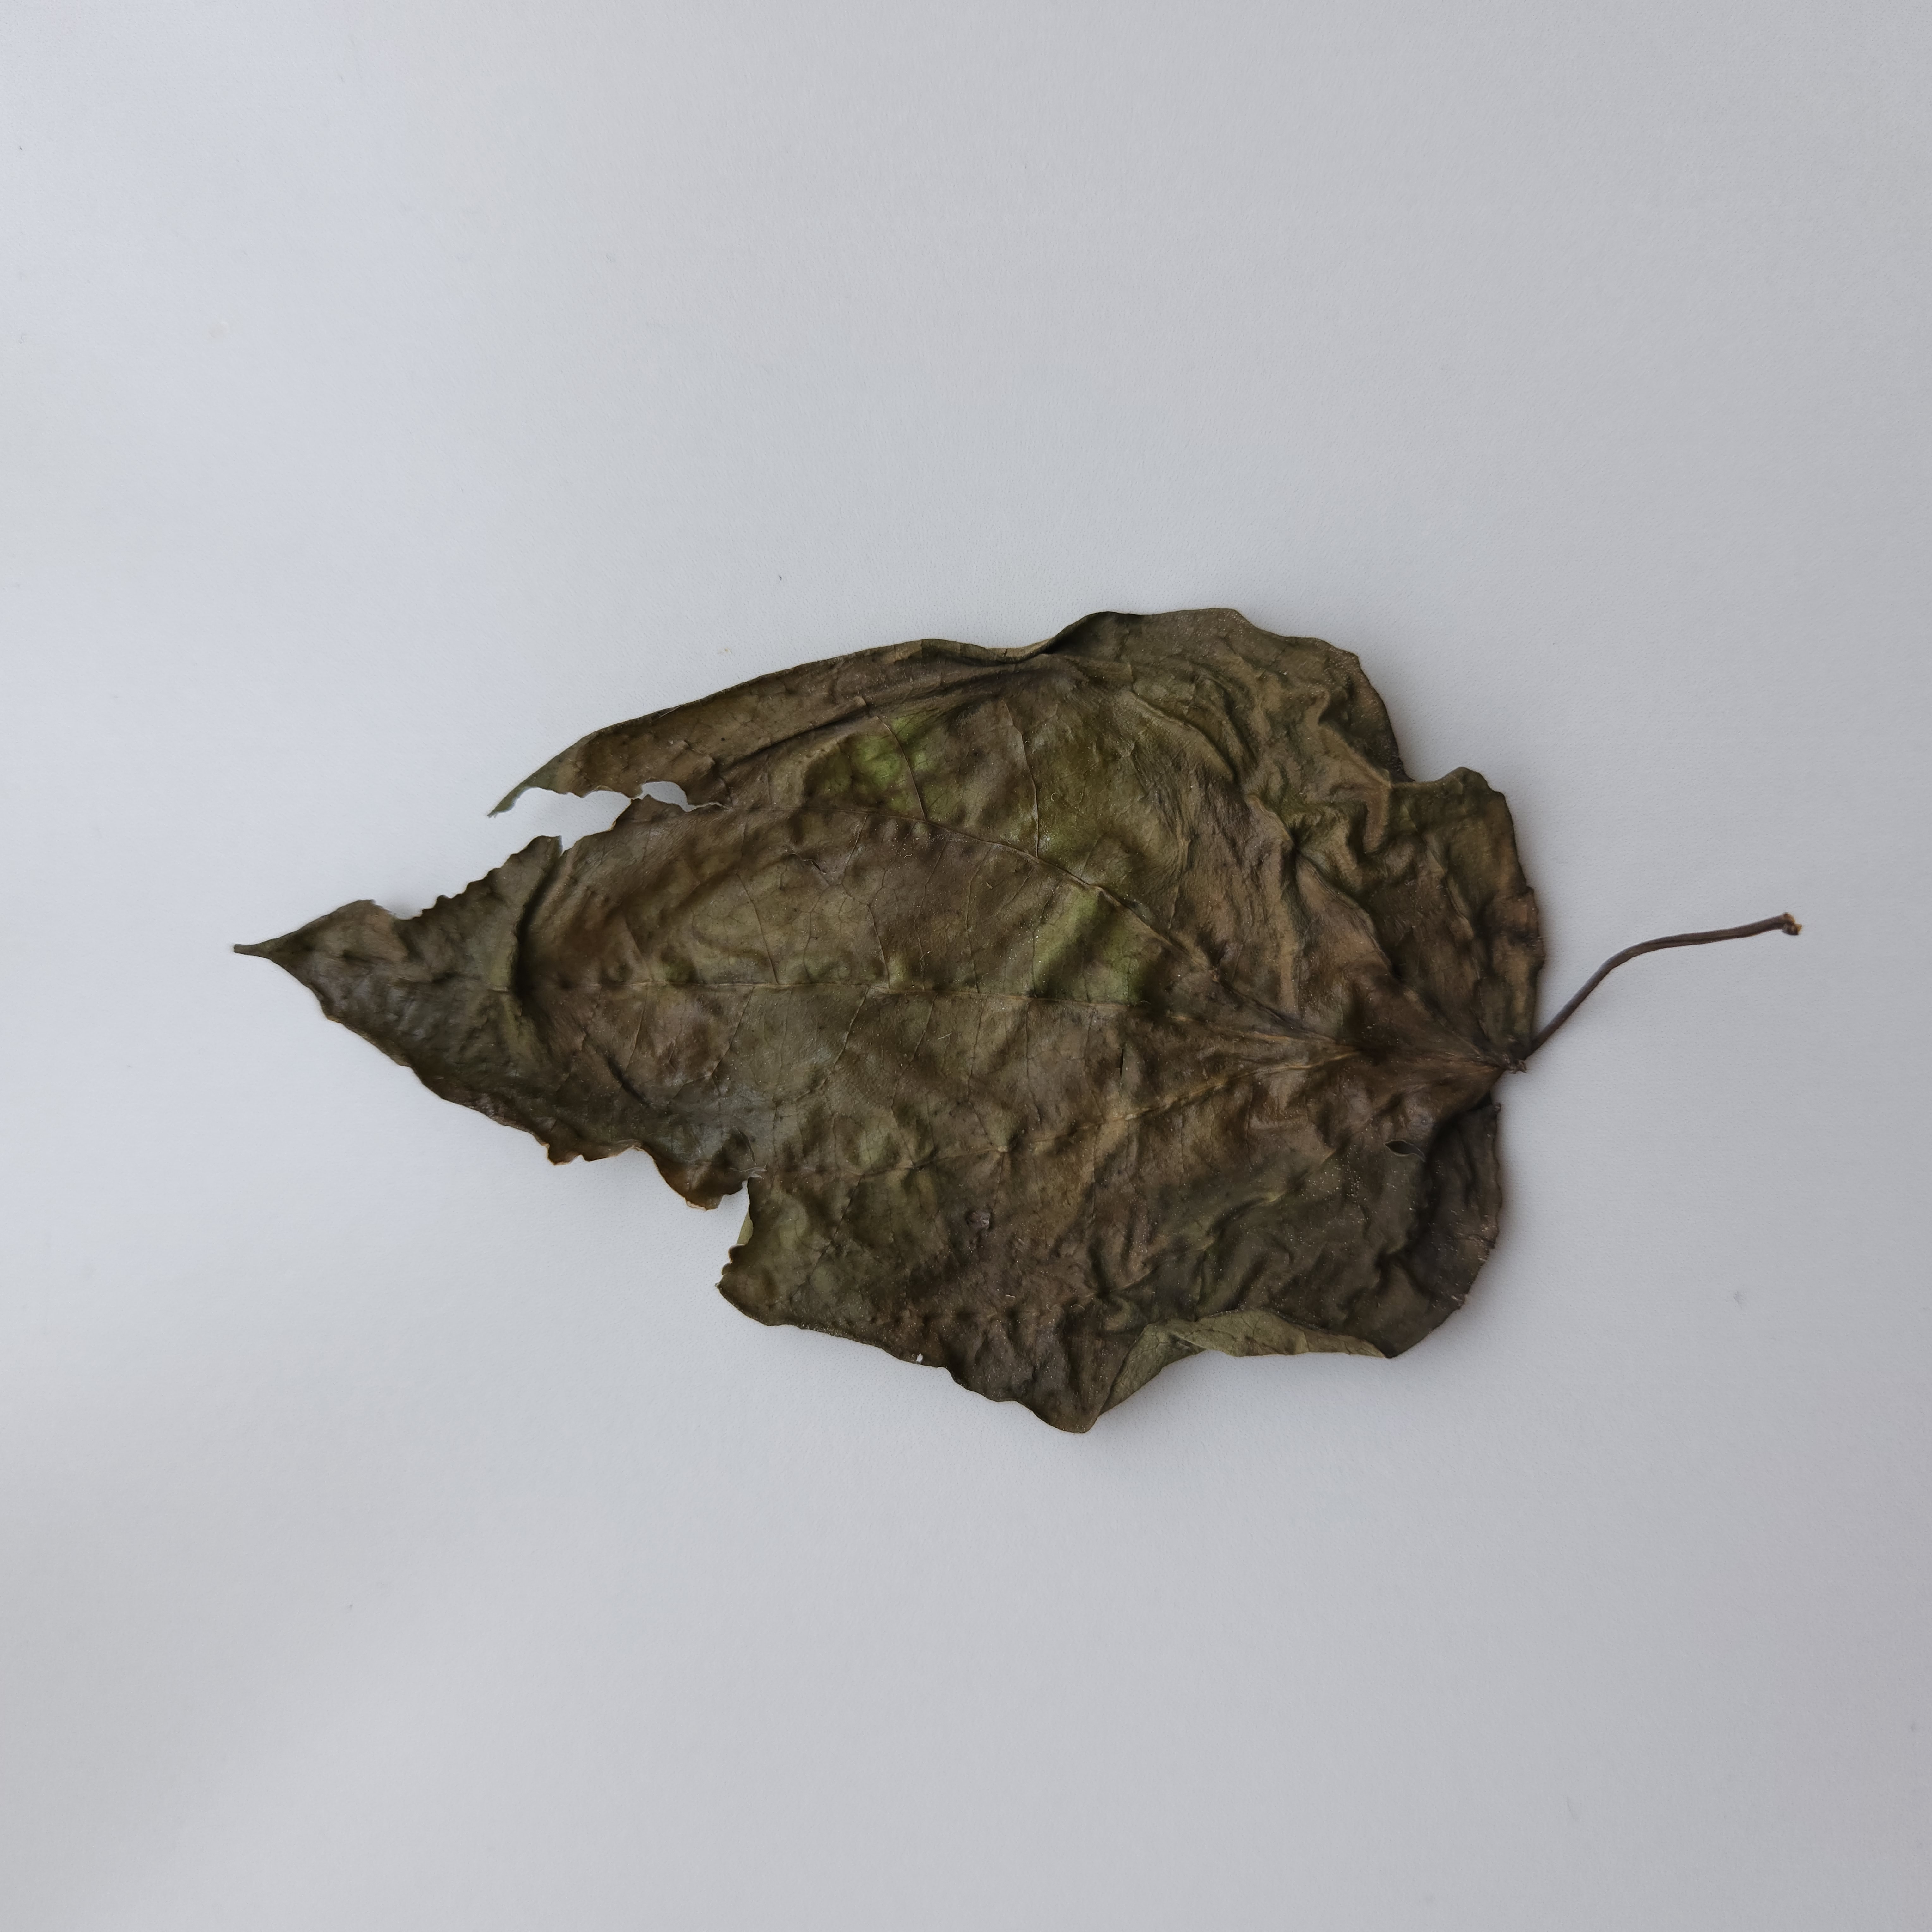
Label: Dried